Innes Hope Pearse

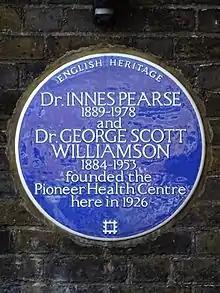
Plaque showing where Pearse and Williamson founded the Pioneer Health Centre in 1926

Pearse's work in infant welfare brought her to the attention of a group wanting to help working-class women access contraception. From 1924, she held discussions with that group at the Royal Free, which drew her and Williamson into the whole question of public health. Out of this the Pioneer Health Centre was born: first in a modest house in Peckham, and later in a modern architect-designed building opened in 1935. The project, presented as a "family club" with leisure activities and also health "overhauls", became known as the Peckham Experiment.